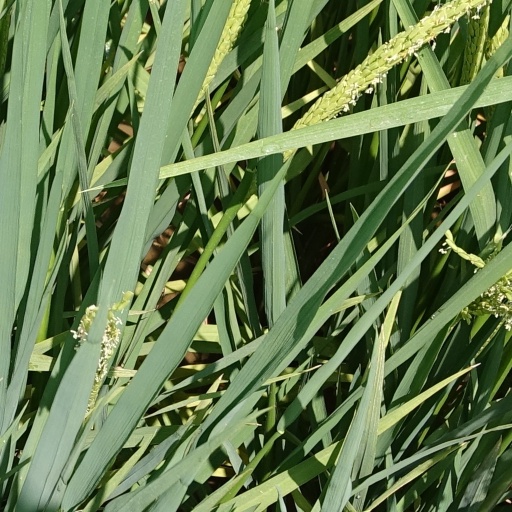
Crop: rice